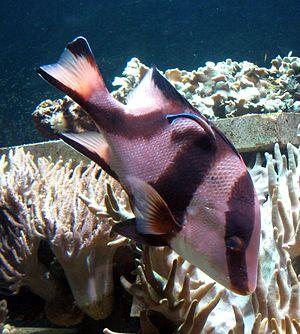
Lutjanus sebae à Nausicaä, Centre National de la Mer.
Le vivaneau bourgeois, empereur rouge est une espèce de poissons tropicaux de la famille des Lutjanidae. Répartis dans l'Océan Indien et le Pacifique ouest, les plus grands individus peuvent atteindre 100 cm.